VXE-6

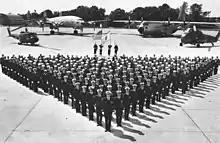
VXE-6 personnel and aircraft in 1970

1974 marked the end of an accident-free era for the Puckered Pete squadron. On 15 January 1974, two days before the 20th anniversary of its commissioning, VXE-6 lost a plane - BUNO 148319. "319" made a forced landing on the ice after a JATO bottle exploded on take-off which destroyed the aircraft's right wing. BUNO 159129 was flown in to rescue the 319 crew and passengers on 15 January 1974. Upon takeoff, the nose ski collapsed while trying to takeoff, 600 miles from McMurdo station. Both aircraft were Antarctica landmarks until they were recovered in 1979.